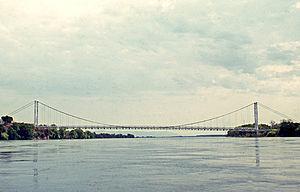
Le pont Otto Beit sur le Zambèze entre la Zambie et le Zimbabwe Scanned from slide taken August 1964 from a boat going downstream, dodging the hippos.
Chirundu est une localité de Zambie, située sur le Zambèze, frontalière avec le Zimbabwe ; c'est une importante étape sur la grande route du Nord (Zambie) : poste-frontière, la ville connaît une importante activité routière, accompagnée de divers trafics légaux et illégaux. On y trouve les deux ponts de Chirundu qui enjambent le Zambèze. La ville située en face, au Zimbabwe, porte le le même nom.
Les ponts de Chirundu consistent en un ensemble de deux ponts routiers franchissant le fleuve Zambèze entre la petite ville de Chirundu en Zambie et le village de Chirundu au Zimbabwe. À cet endroit, à environ 65 km en aval du barrage de Kariba, la rivière a une largeur d'environ 400 m. Les ponts font partie du tronçon Harare - Lusaka de la Grande route du Nord, qui relie l’Afrique du Sud à l’Afrique de l’Est et faisait autrefois partie de l'Axe du Cap au Caire.
Cet article a pour objet de présenter une liste de ponts remarquables du Zimbabwe, tant par leurs caractéristiques dimensionnelles, que par leur intérêt architectural ou historique.